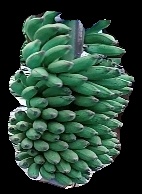
Variety: elakki-bale
Grade: grade1